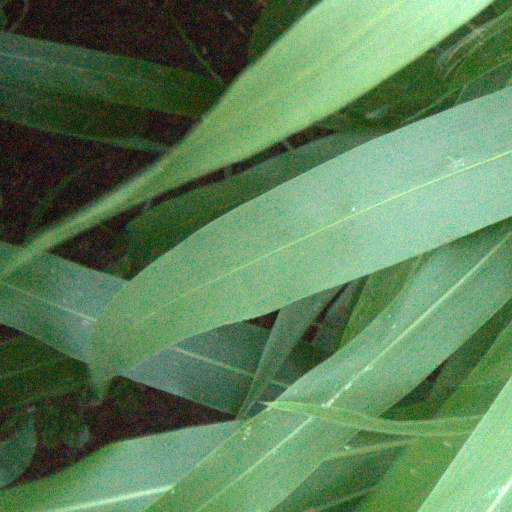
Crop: sorghum